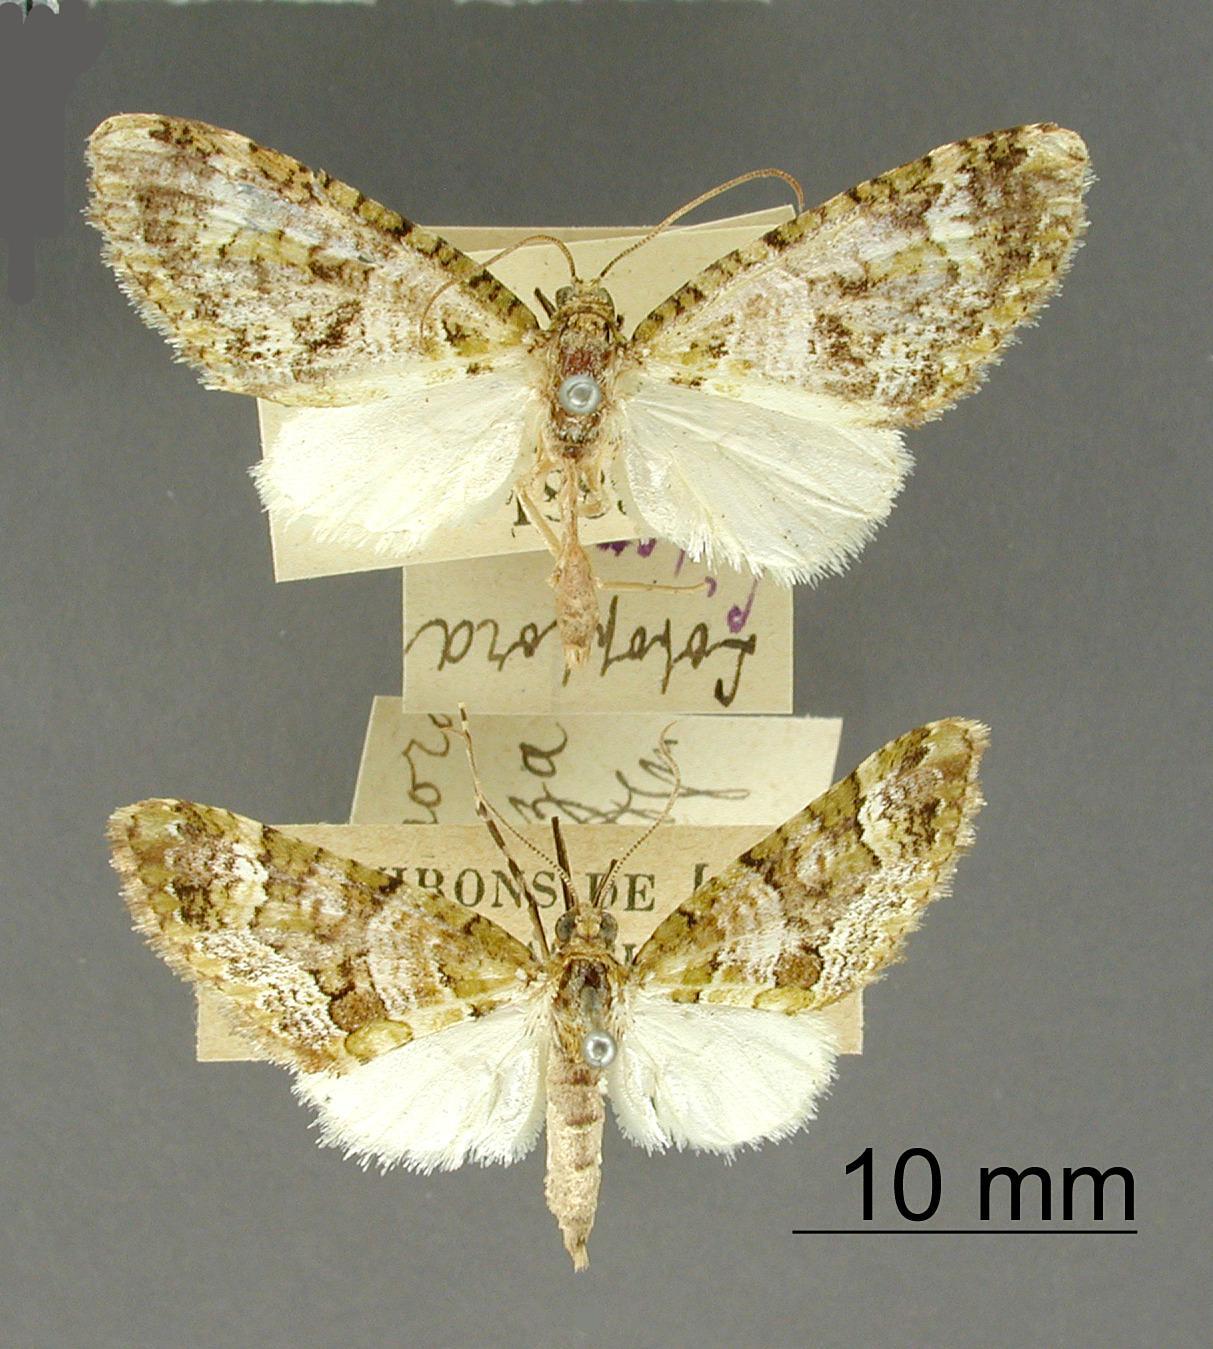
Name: Lobophora ligereza
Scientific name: Lobophora ligereza Dognin, 1893
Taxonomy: Animalia, Arthropoda, Insecta, Lepidoptera, Geometridae, Larentiinae
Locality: Environs de Loja, Loja, Ecuador
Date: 1889